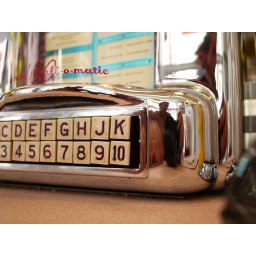
Self in house of mirrors horror